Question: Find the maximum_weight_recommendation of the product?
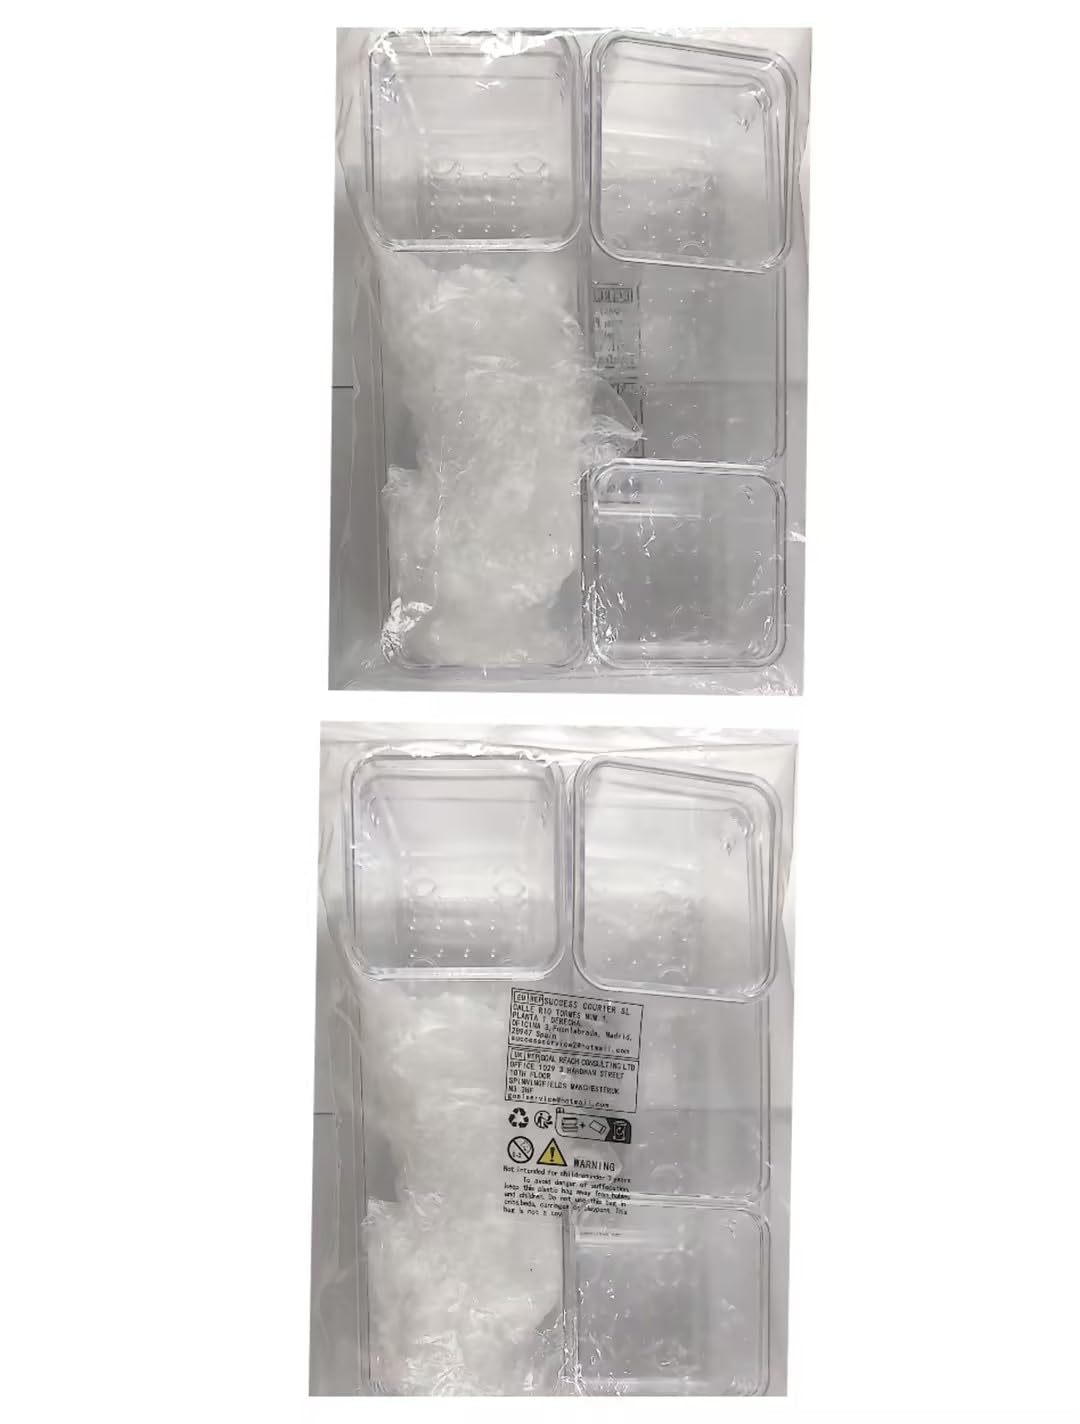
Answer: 26.0 gram